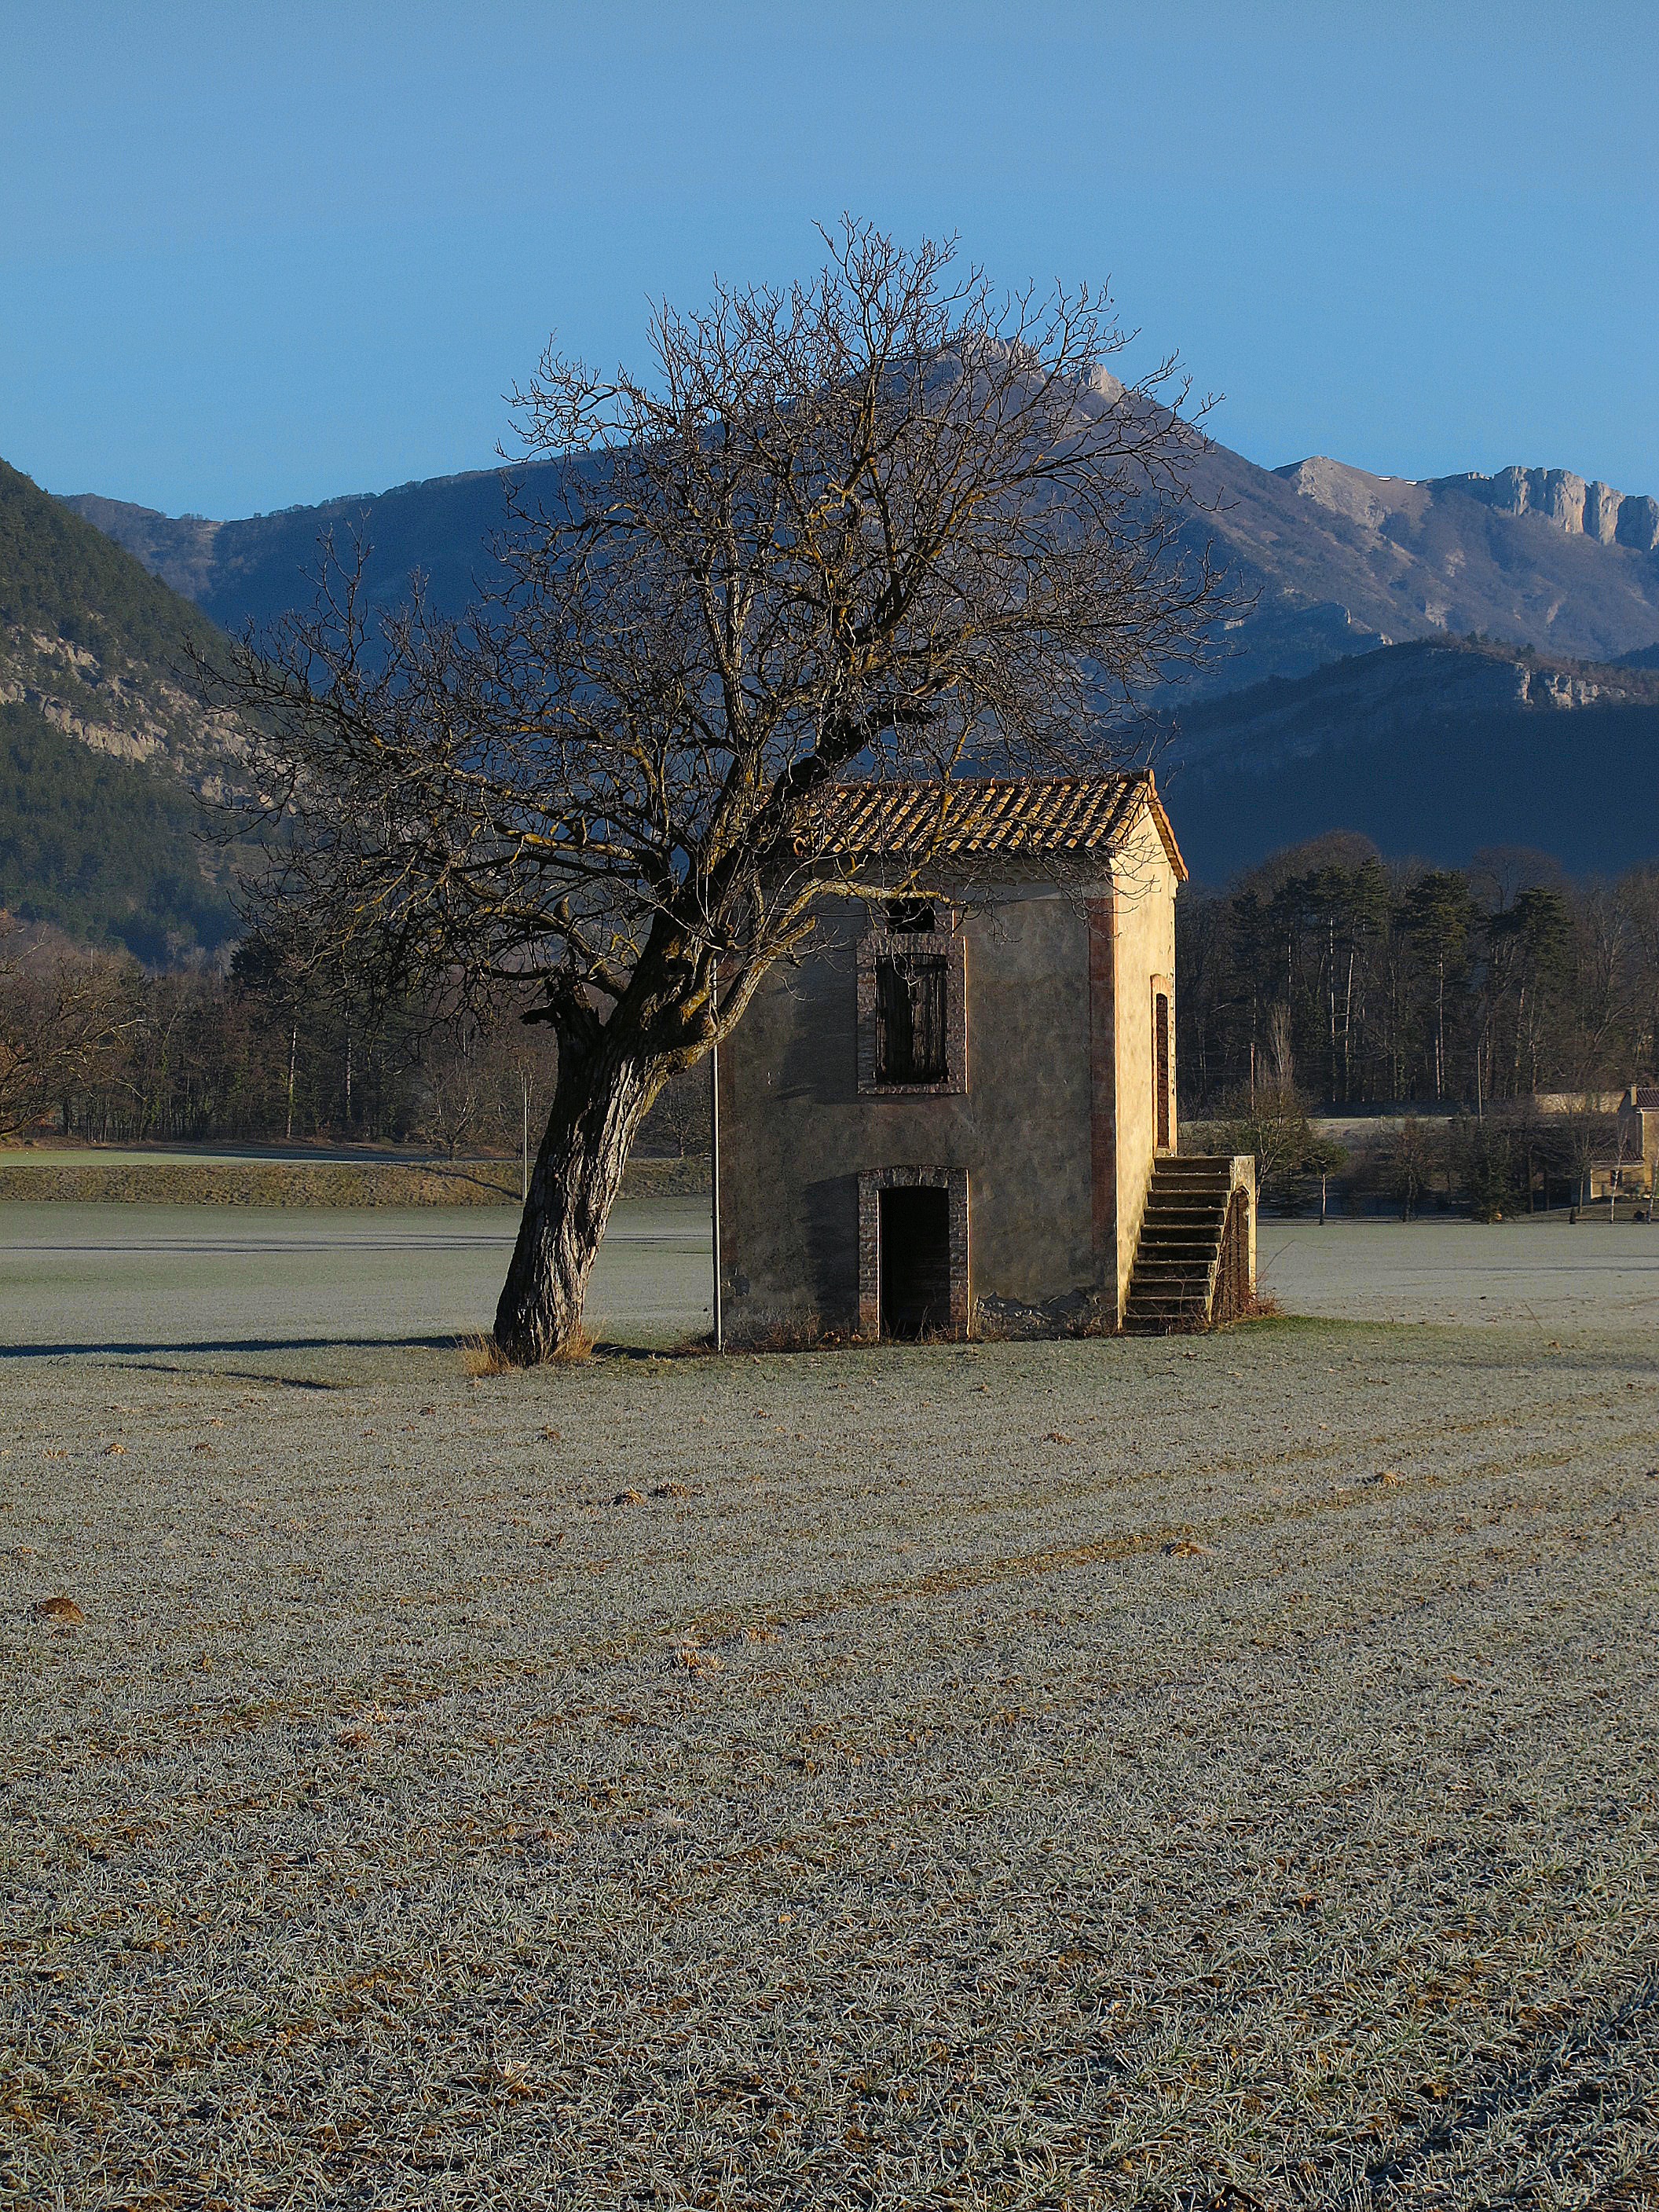
landscape, tree, rock, mountain, winter, plant, vine, field, house, morning, flower, france, cabin, autumn, drome, vercors, rural area, diois, woody plant, clairette of die